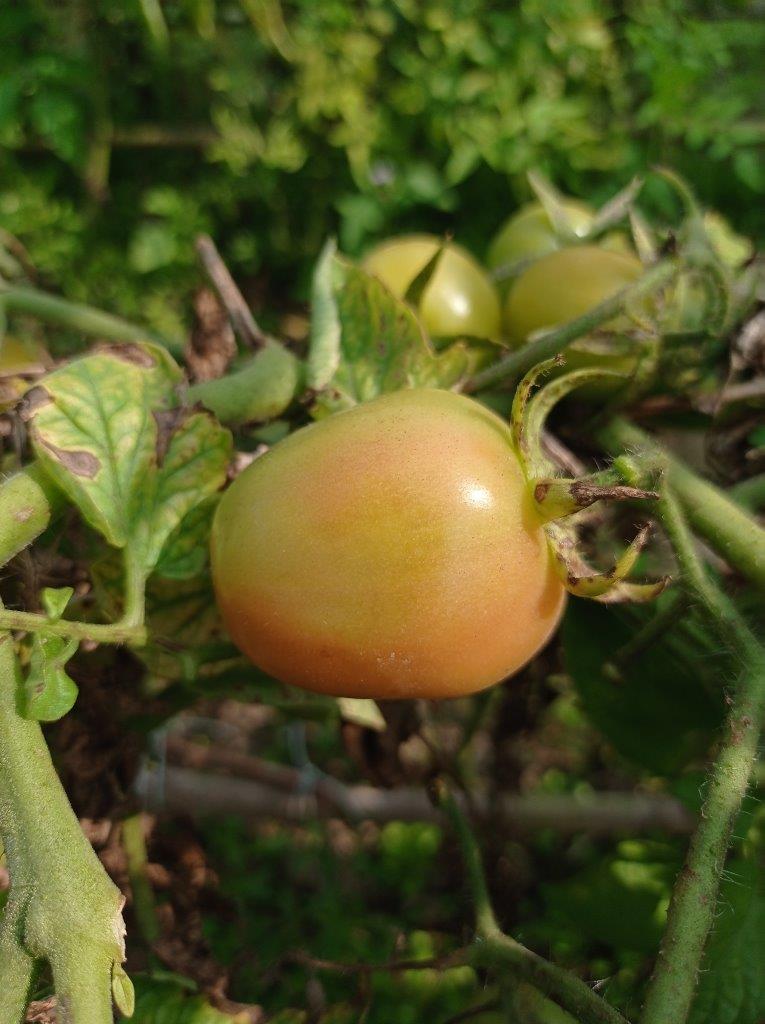
Maturity: Mature